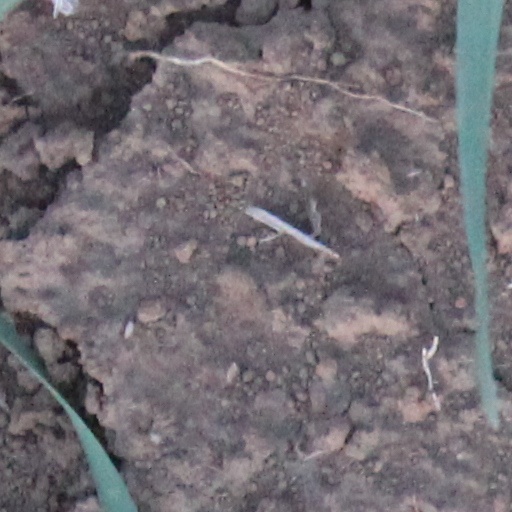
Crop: wheat